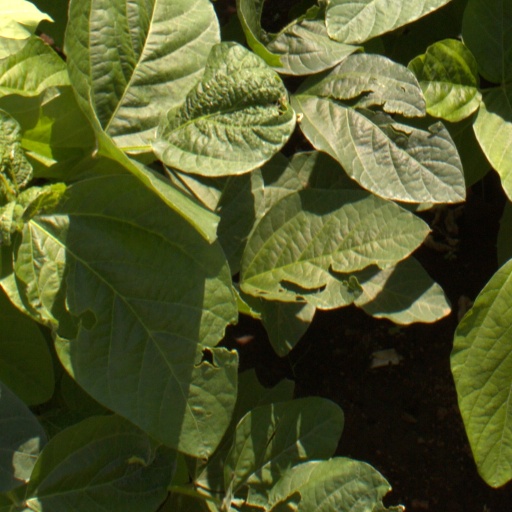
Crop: soybean